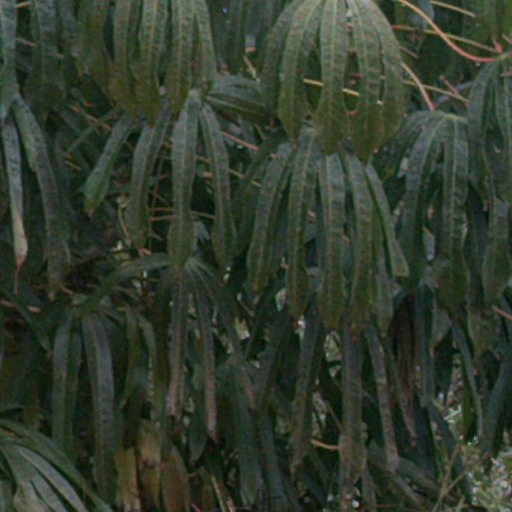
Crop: cassava